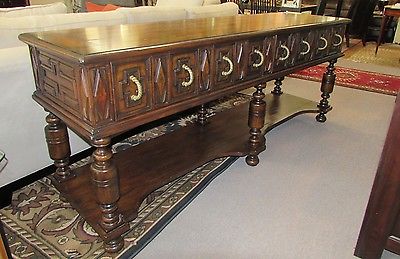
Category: table